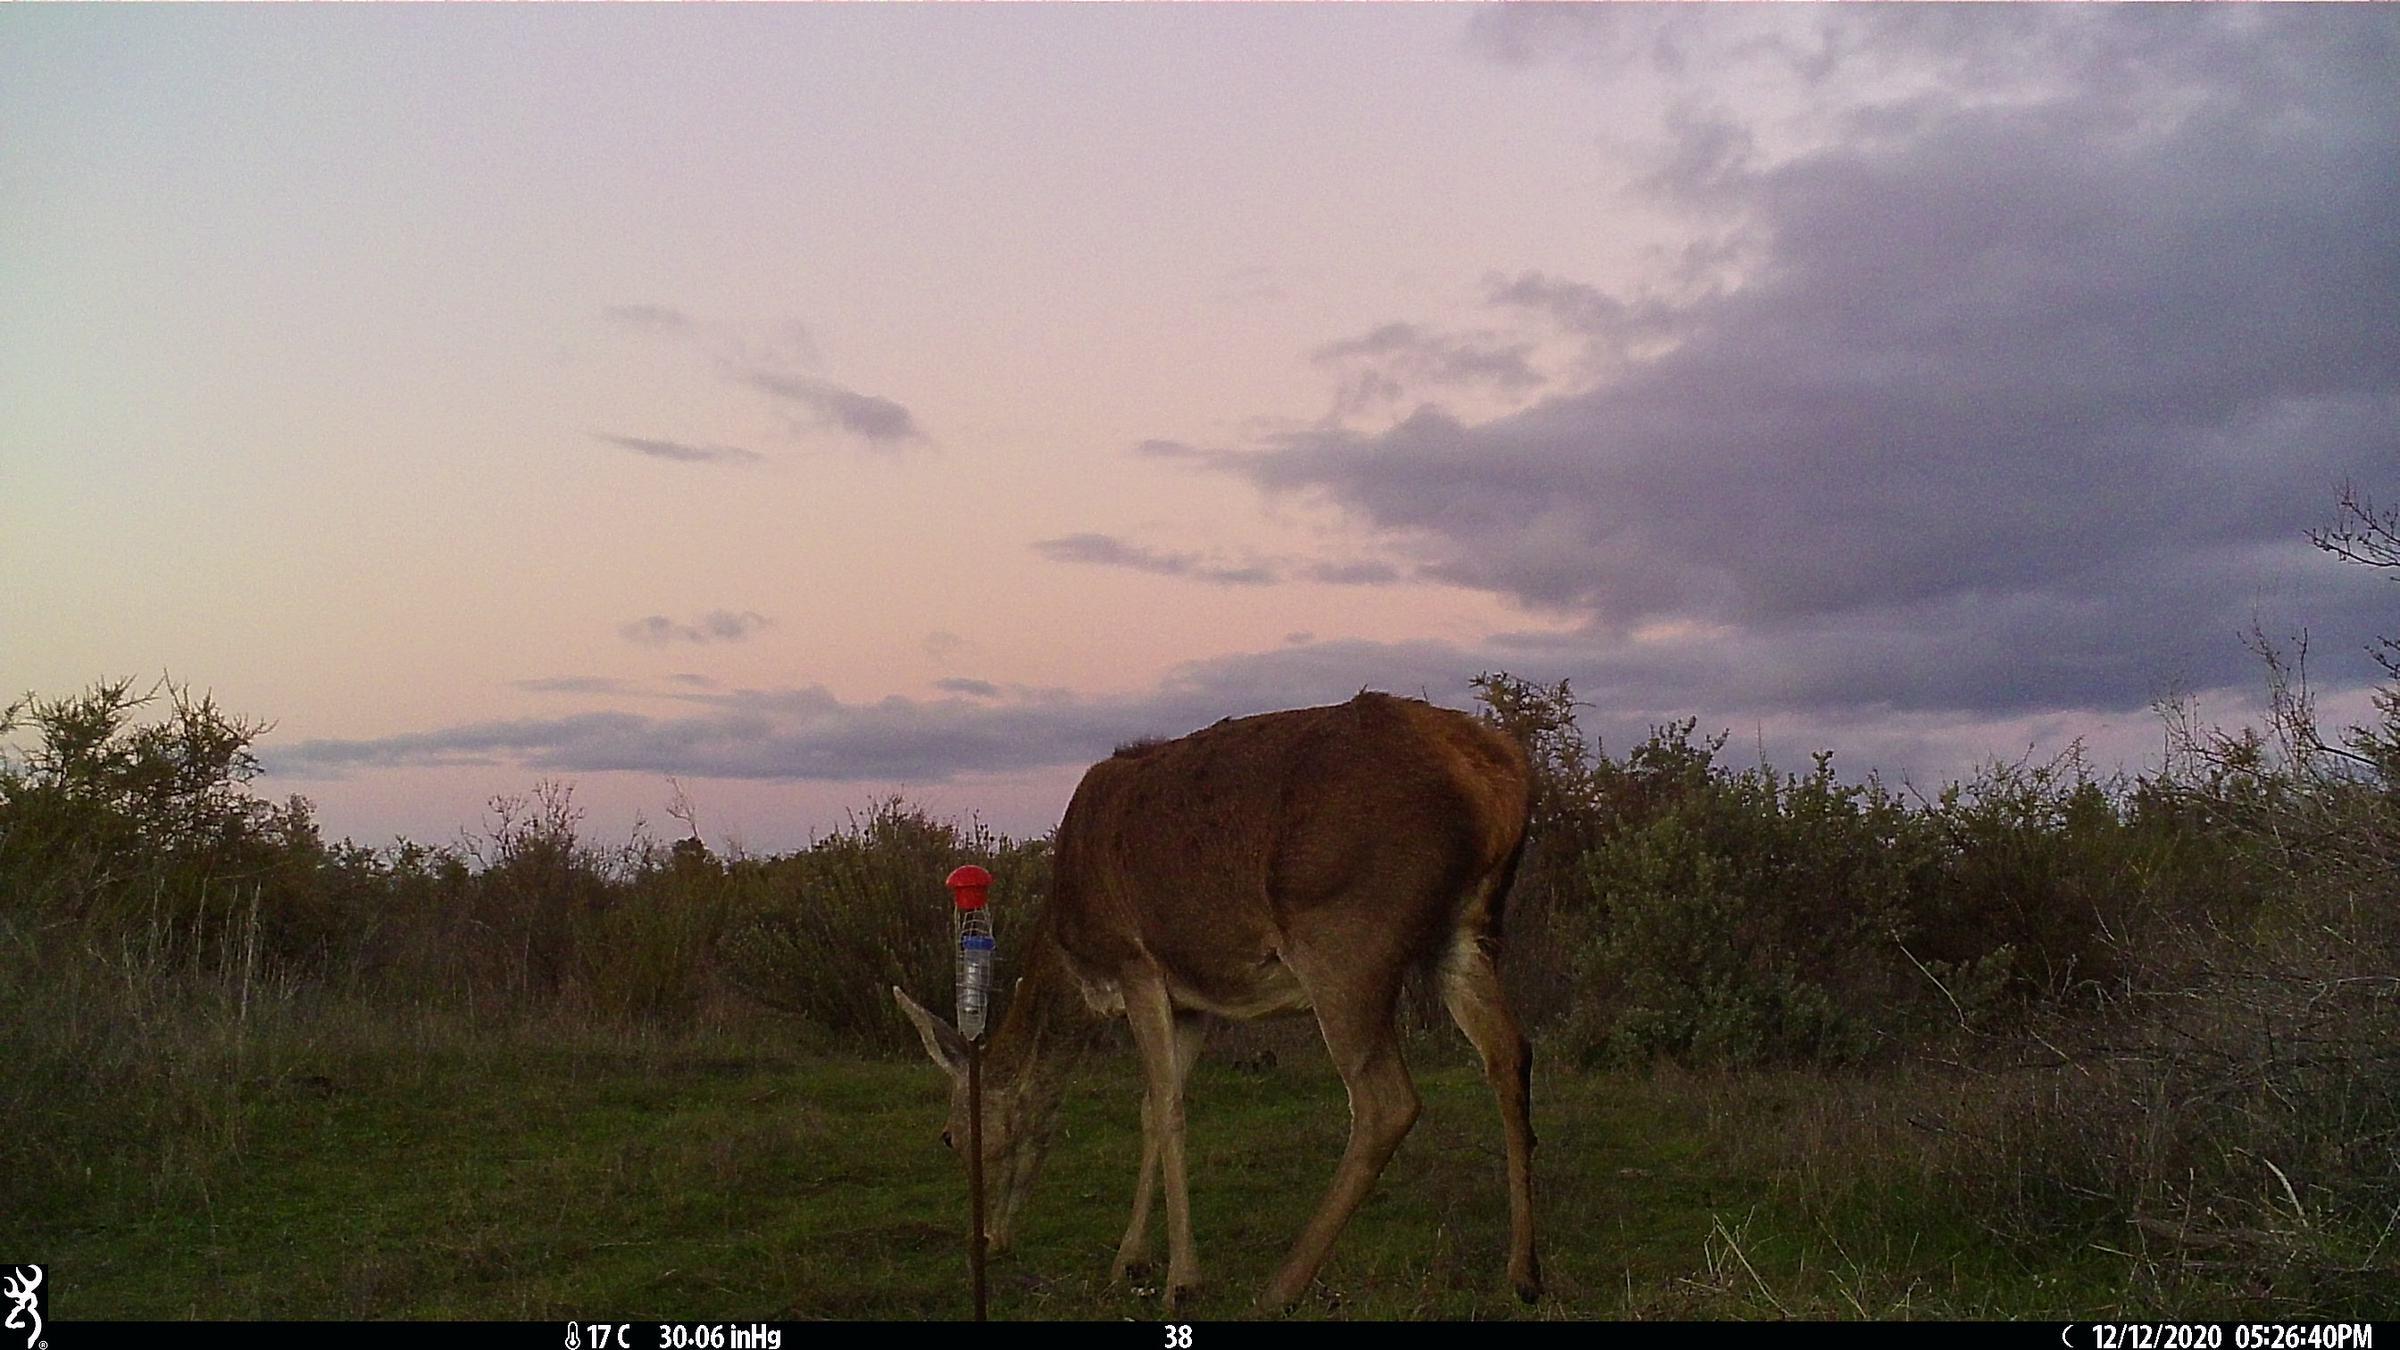
Species: Cervus elaphus